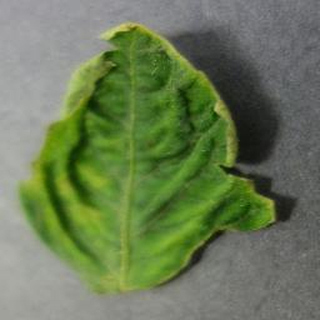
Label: tomato_yellow_leaf_curl_virus